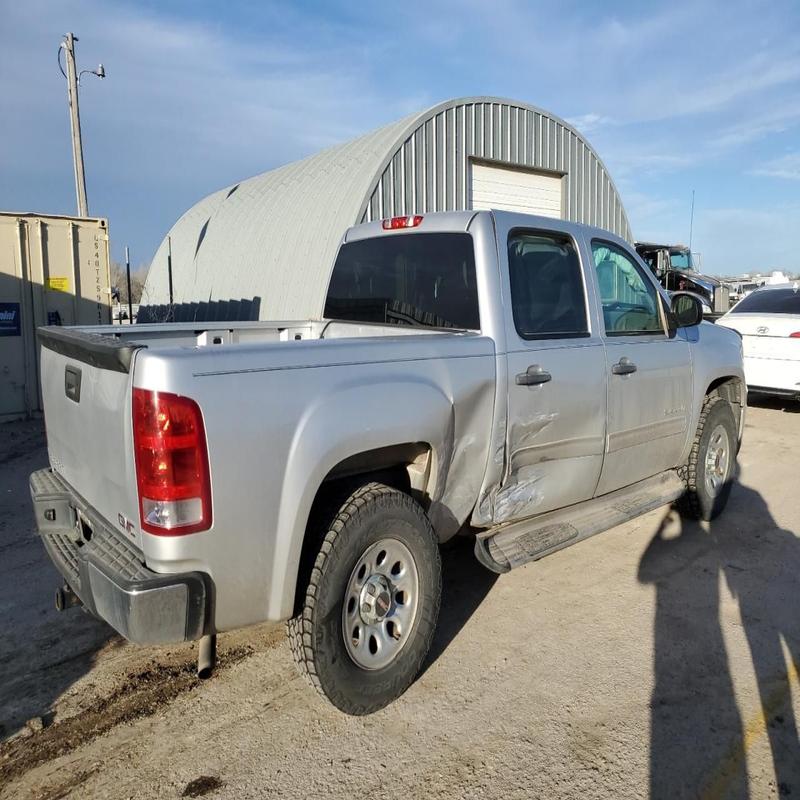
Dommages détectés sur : porte arrière droite, aile arrière droite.
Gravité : mineur